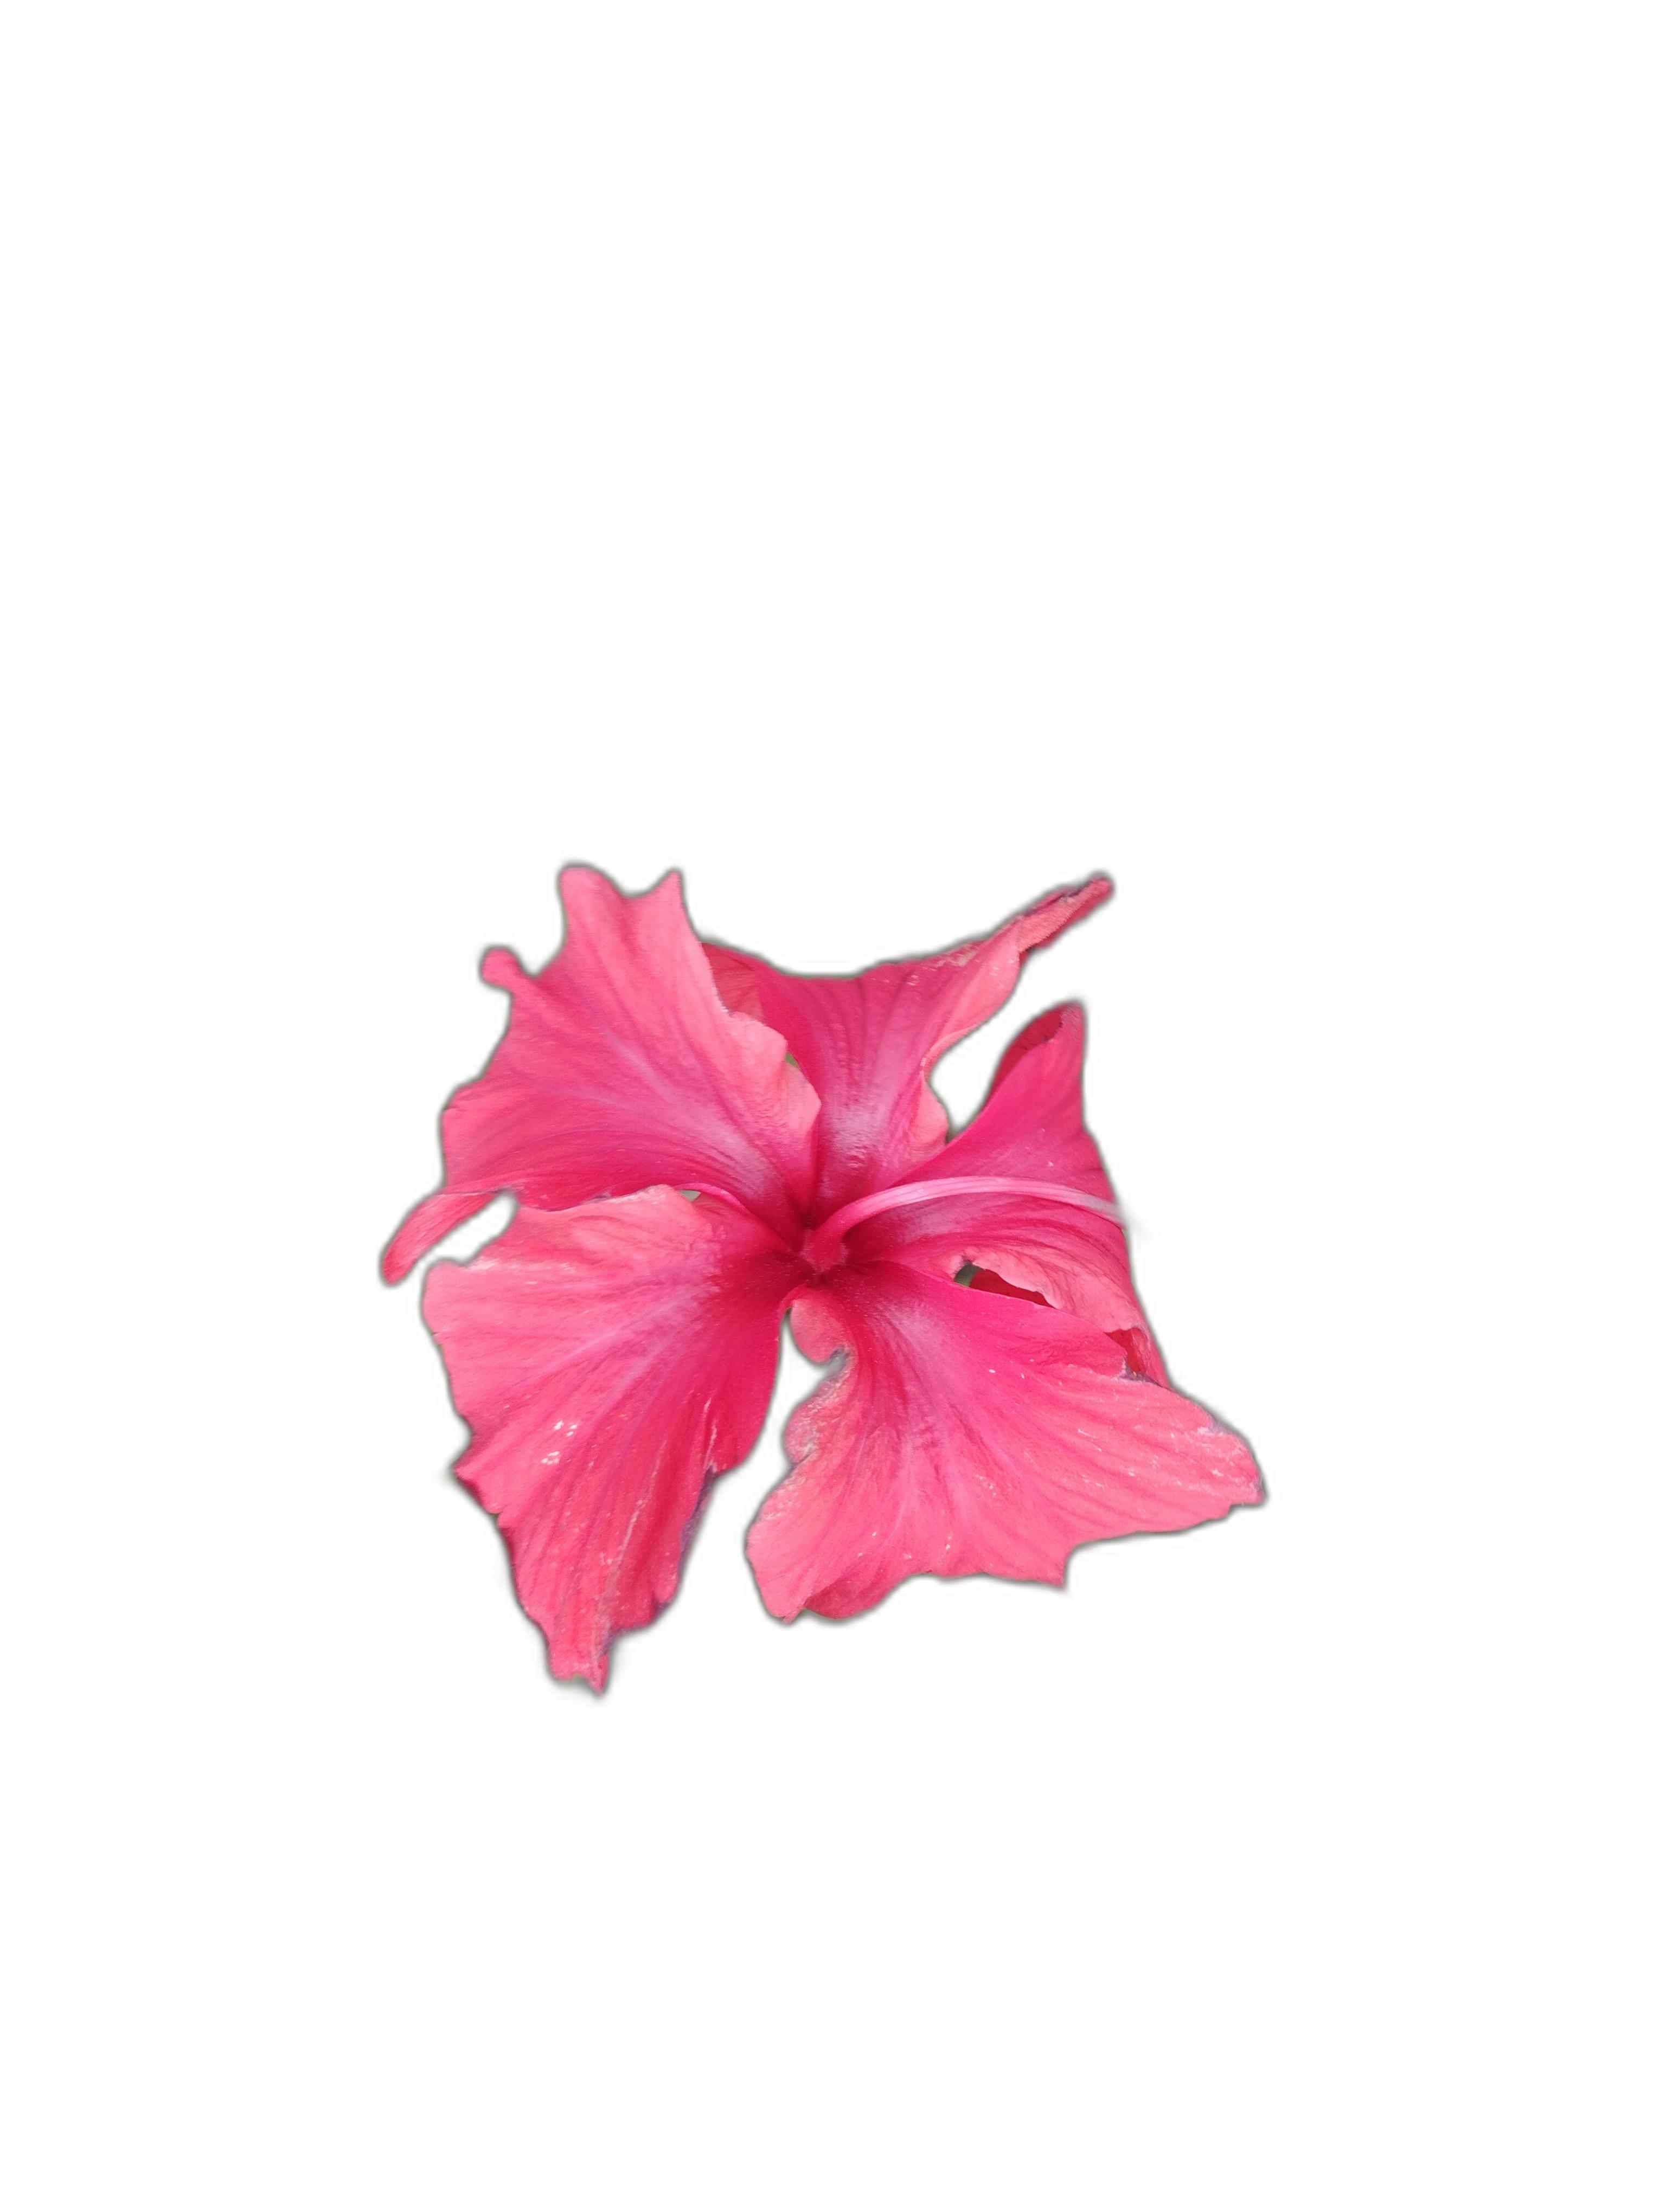
Label: Hibiscus